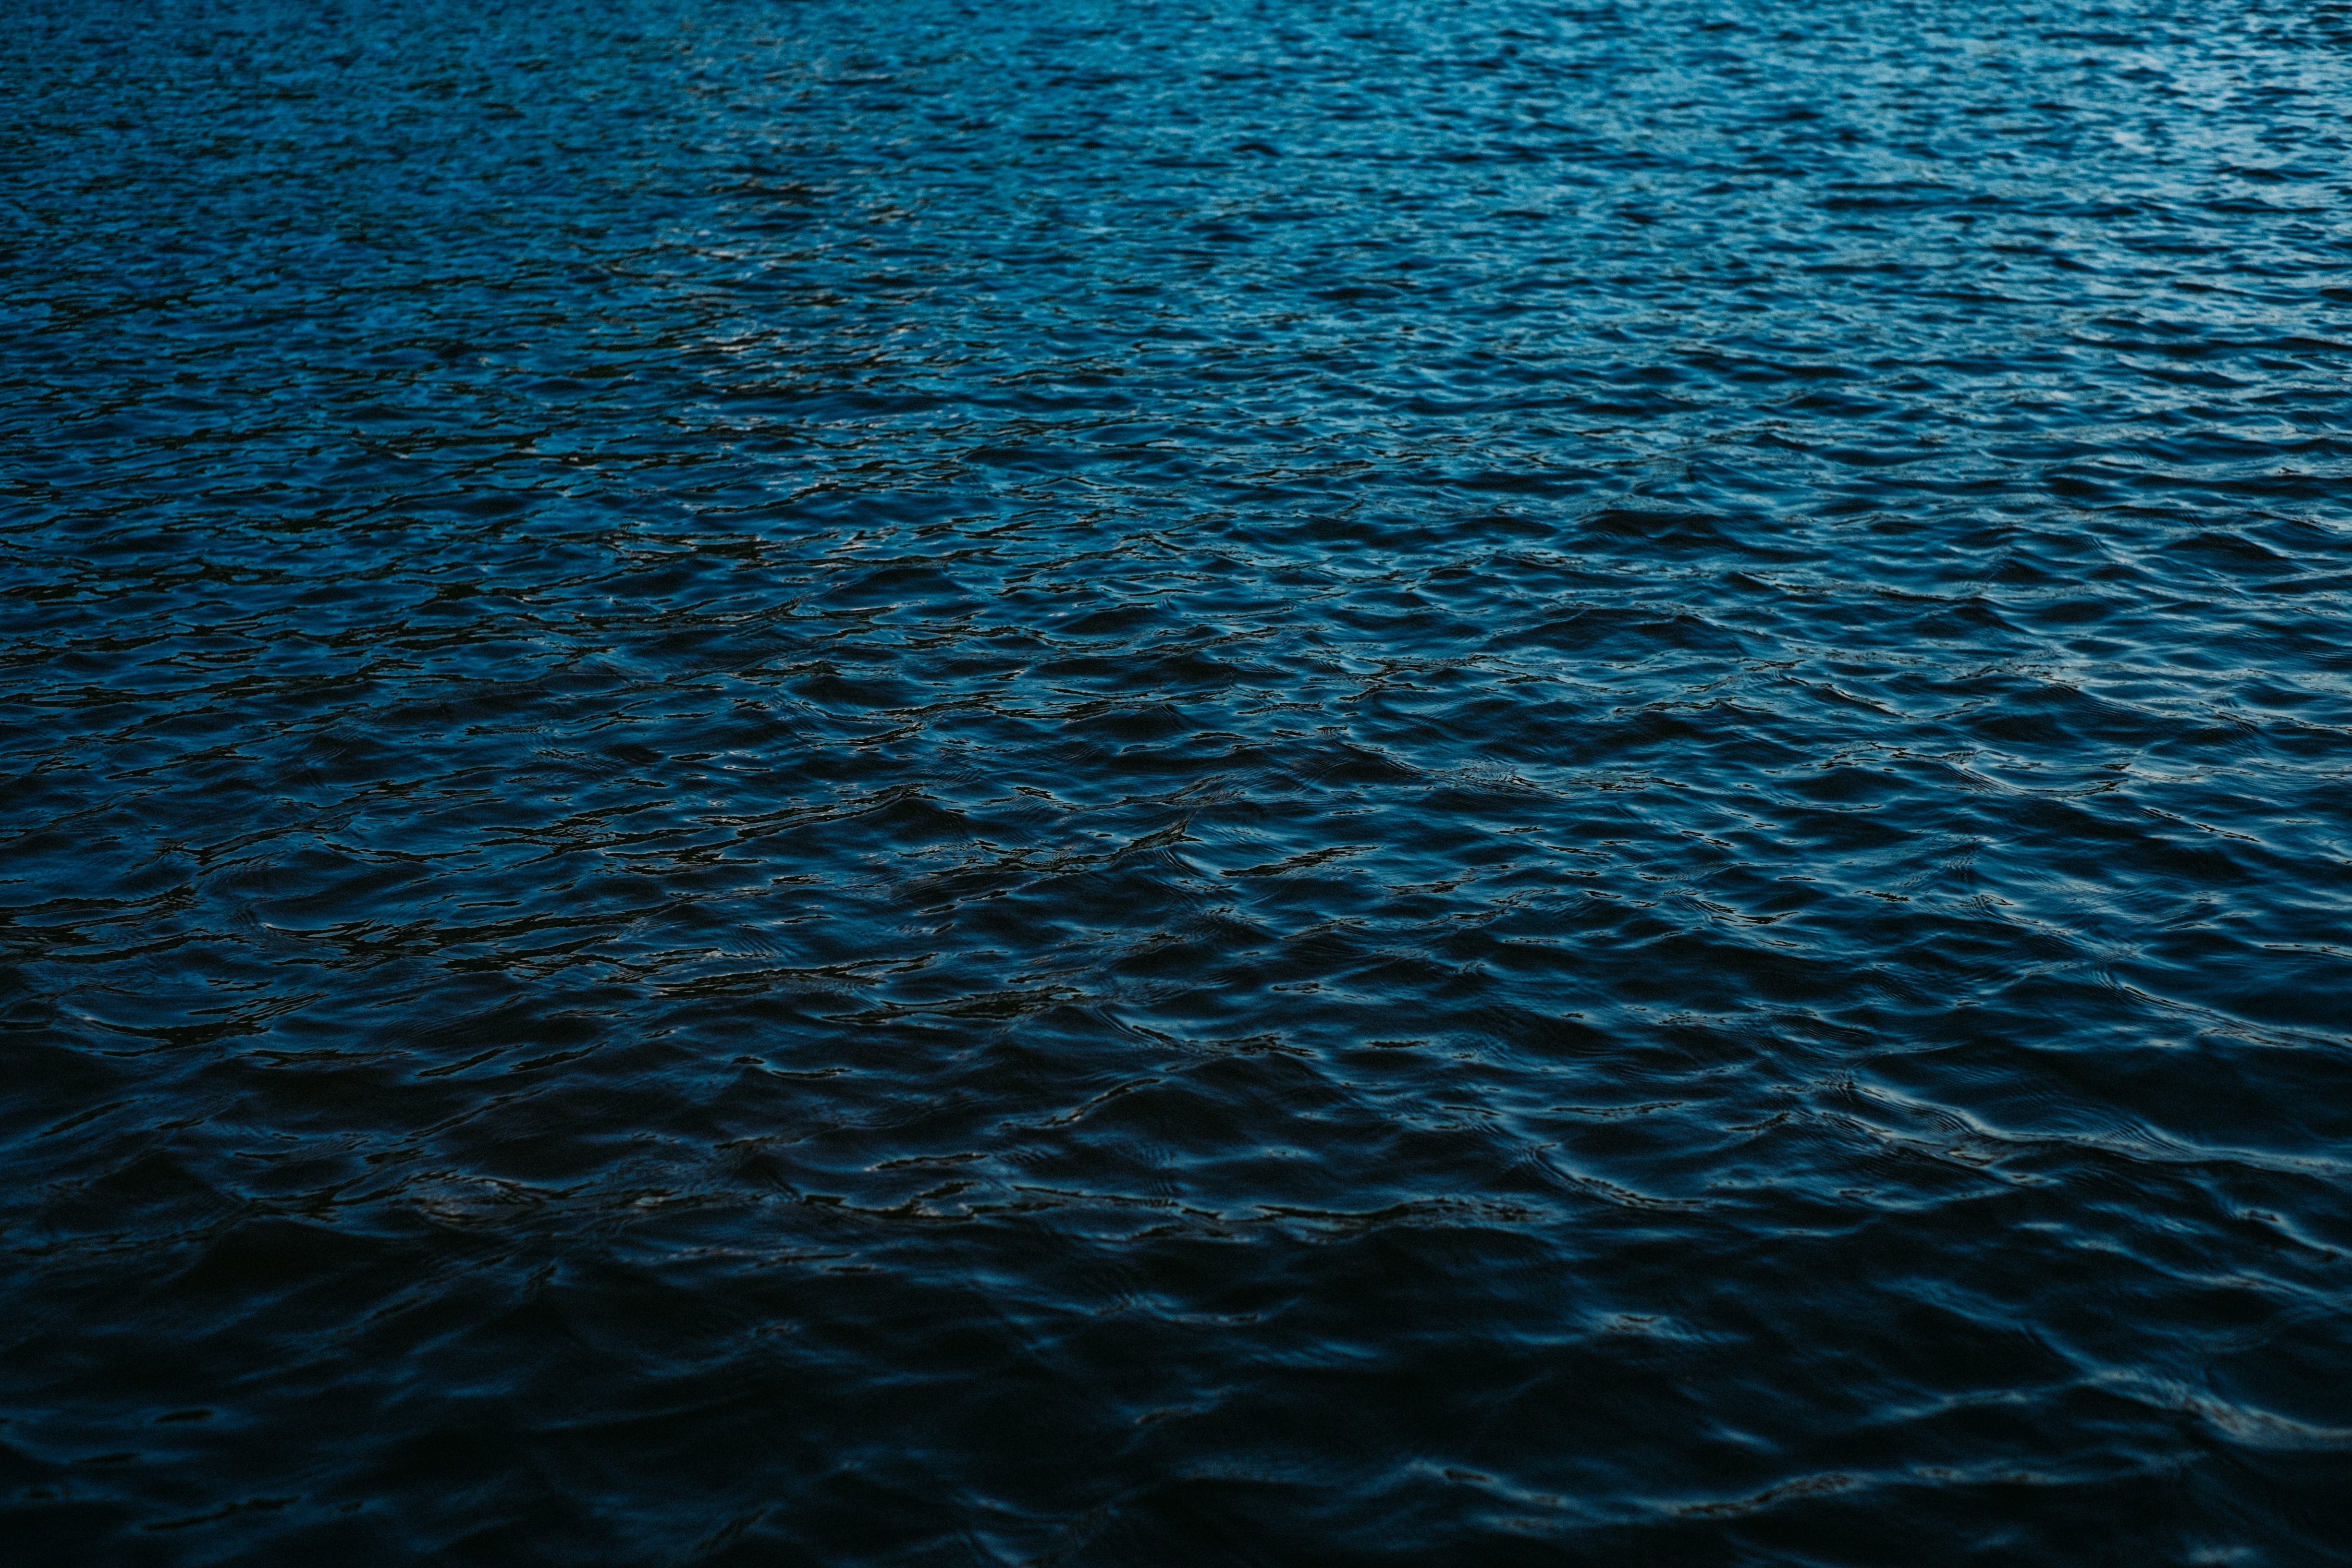
sea, coast, ocean, horizon, sunlight, wave, reflection, blue, wind wave